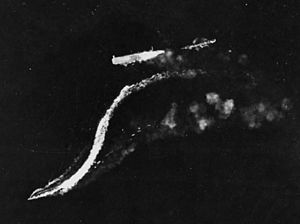
Slaget øst for Salomonøerne / Slaget / Hangarskibe i kamp den 24. august
Den beskadigede Ryujo (lige th. for midten) under angreb fra stor højde af B-17 bombefly den 24. august 1942, . Destroyeren Amatsukaze (midten for neden) bevægelser sig væk fra Ryujo i fuld fart og Tokitsukaze (svagt synlig i midten til højre) bakker væk fra boven af Ryujo for at undgå de faldende bomber
Slaget øst for Salomonøerne var et søslag, som blev udkæmpet den 24. – 25. august 1942. Det var det tredje hangarskibsslag i Stillehavskrigen under 2. verdenskrig, og det var det andet store slag, som blev udkæmpet mellem United States Navy og den kejserlige japanske flåde under slaget om Guadalcanal. Som i slaget i Koralhavet og Slaget ved Midway kom skibene i de to flåder aldrig indenfor synsvidde af hinanden. I stedet blev alle angreb udført af fly fra hangarskibene eller fly fra flyvepladser i land.